Jenny kiss'd Me

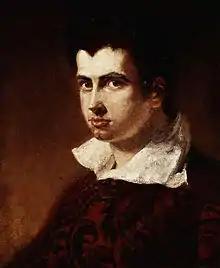
Leigh Hunt in a portrait by Benjamin Robert Haydon

"Jenny kiss'd Me" (original title: "Rondeau") is a poem by the English essayist Leigh Hunt. It was first published in November 1838 by the "Monthly Chronicle".